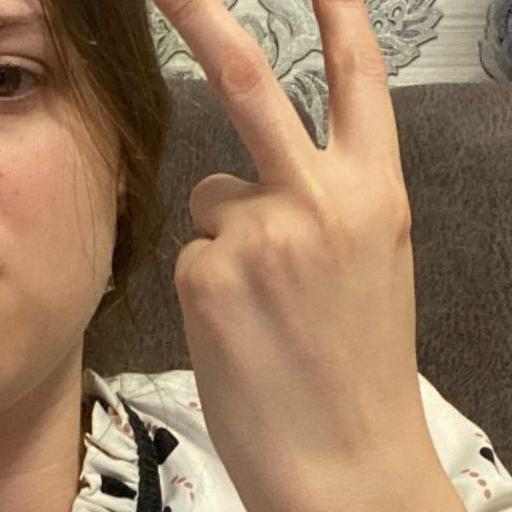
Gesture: peace_inverted